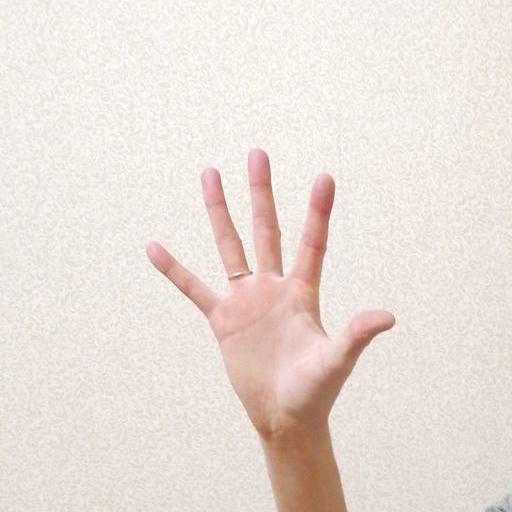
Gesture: palm